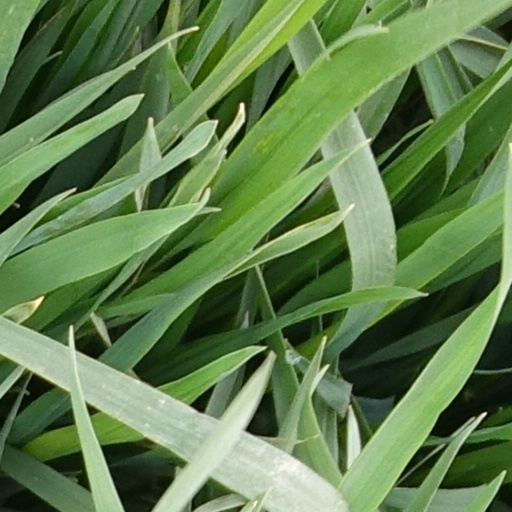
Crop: wheat